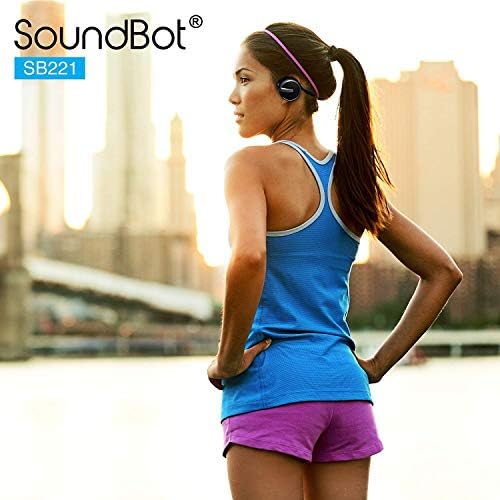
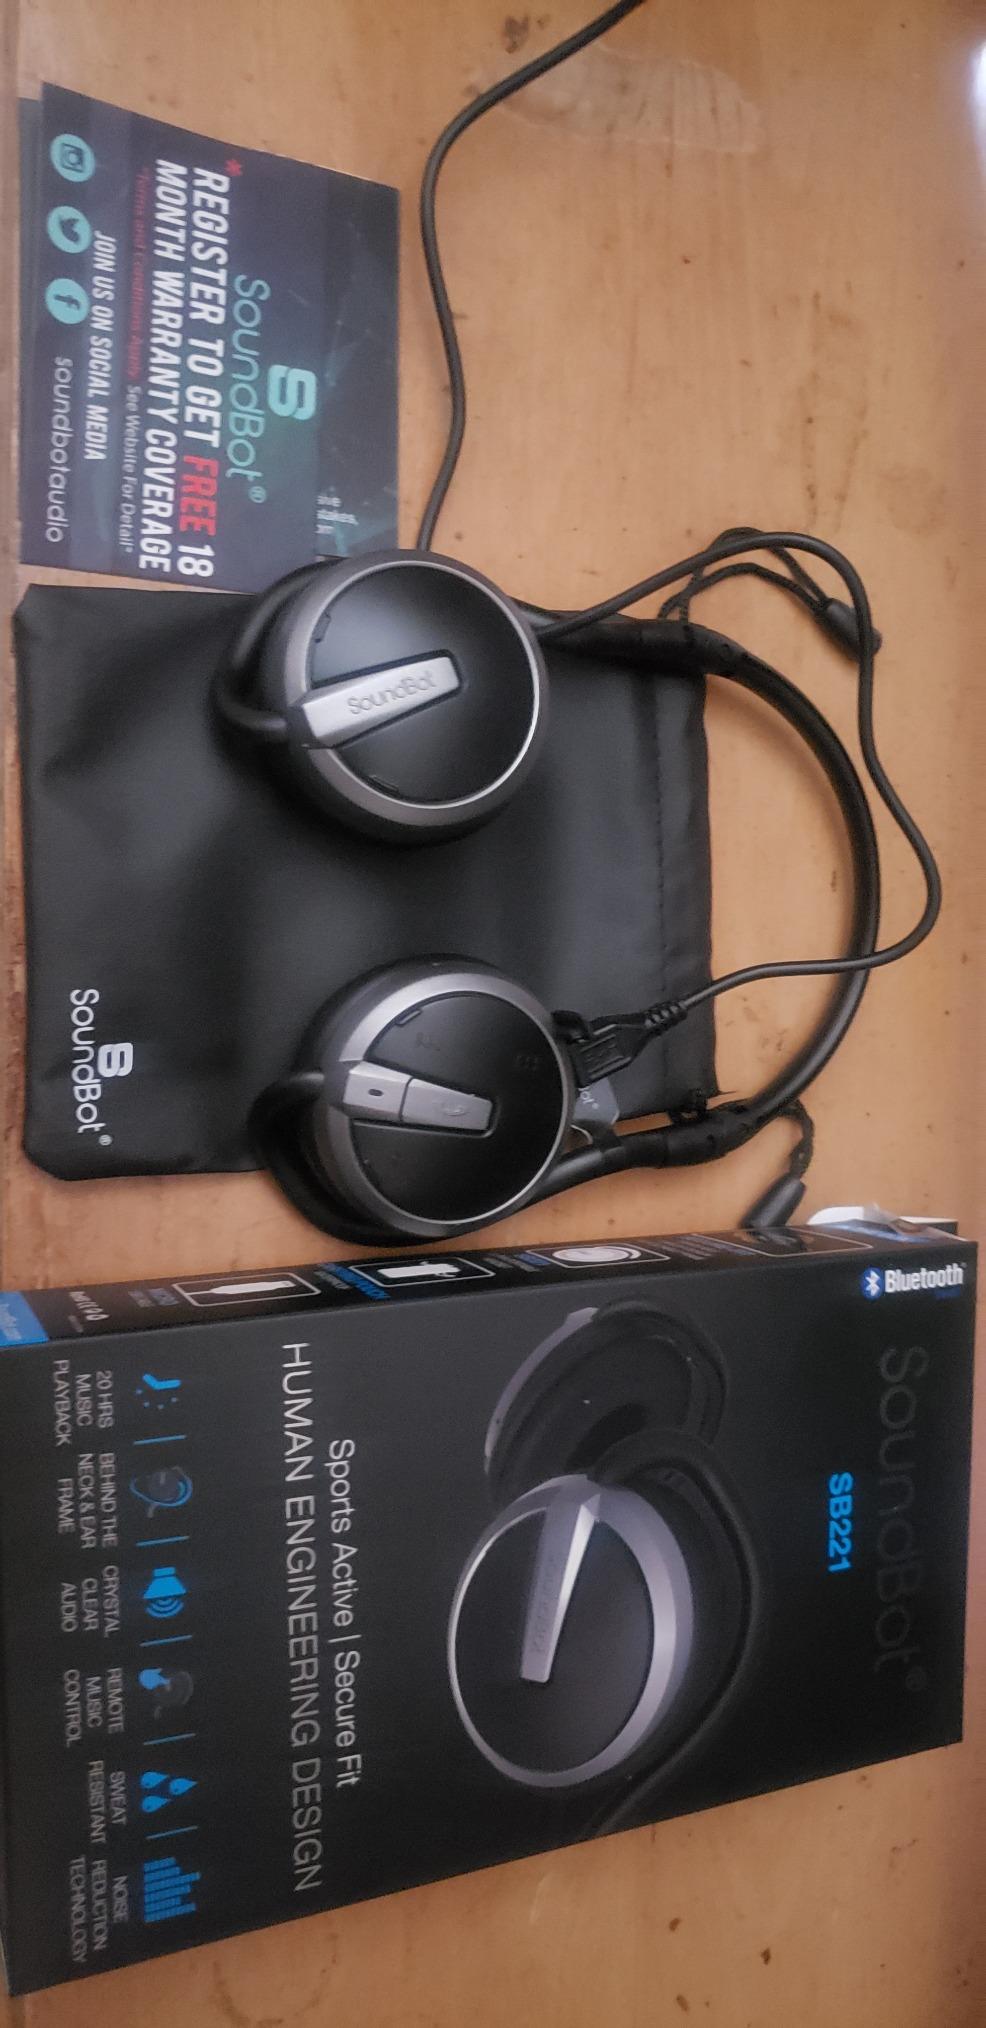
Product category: headphones
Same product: yes